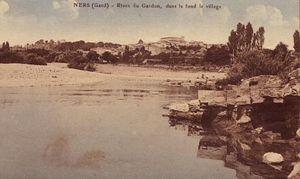
Ners est une commune française d'environ 700 habitants située au cœur du département du Gard et dans l'Est de la région Occitanie.